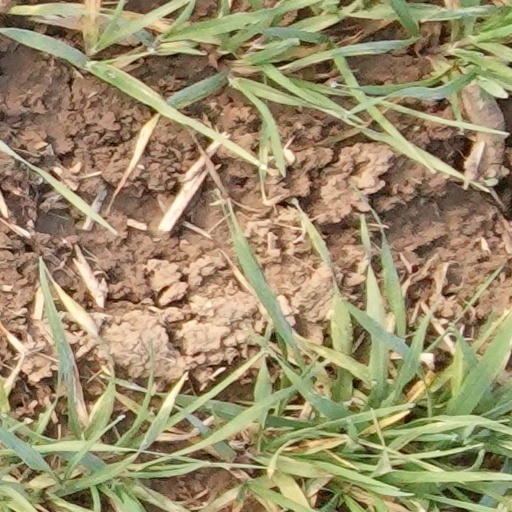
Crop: wheat